Bruno Latour

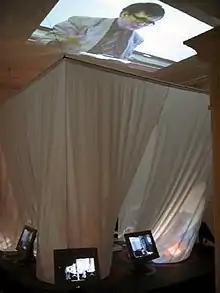

After his early career efforts, Latour shifted his research interests to focus on laboratory scientists. Latour rose in importance following the 1979 publication of "Laboratory Life: the Social Construction of Scientific Facts" with co-author Steve Woolgar. In the book, the authors undertake an ethnographic study of a neuroendocrinology research laboratory at the Salk Institute. This early work argued that naïve descriptions of the scientific method, in which theories stand or fall on the outcome of a single experiment, are inconsistent with actual laboratory practice.